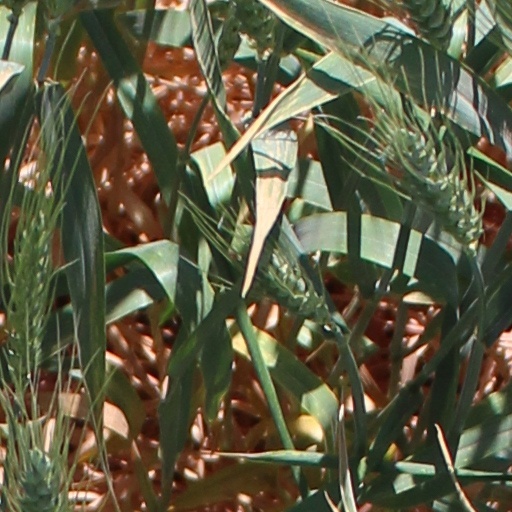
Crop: wheat